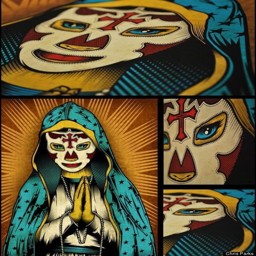
person , a street artist and graphic designer , combats gang - related graffiti with his own art inspired by popular culture and his roots .